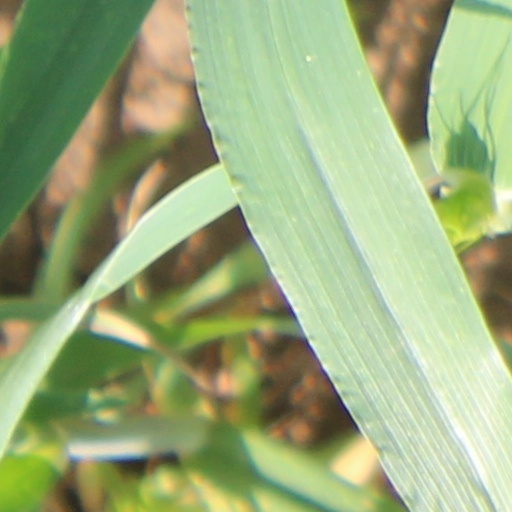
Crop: wheat